New Hampshire College of Agriculture and the Mechanic Arts

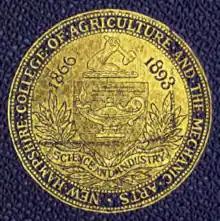
College seal, from the 1912 edition of "The Granite" yearbook

New Hampshire College of Agriculture and the Mechanic Arts (NHC) was founded and incorporated in 1866, as a land grant college in Hanover in connection with Dartmouth College. In 1893, NHC moved to Durham, where it became the University of New Hampshire (UNH) in 1923, by an act of the New Hampshire General Court.